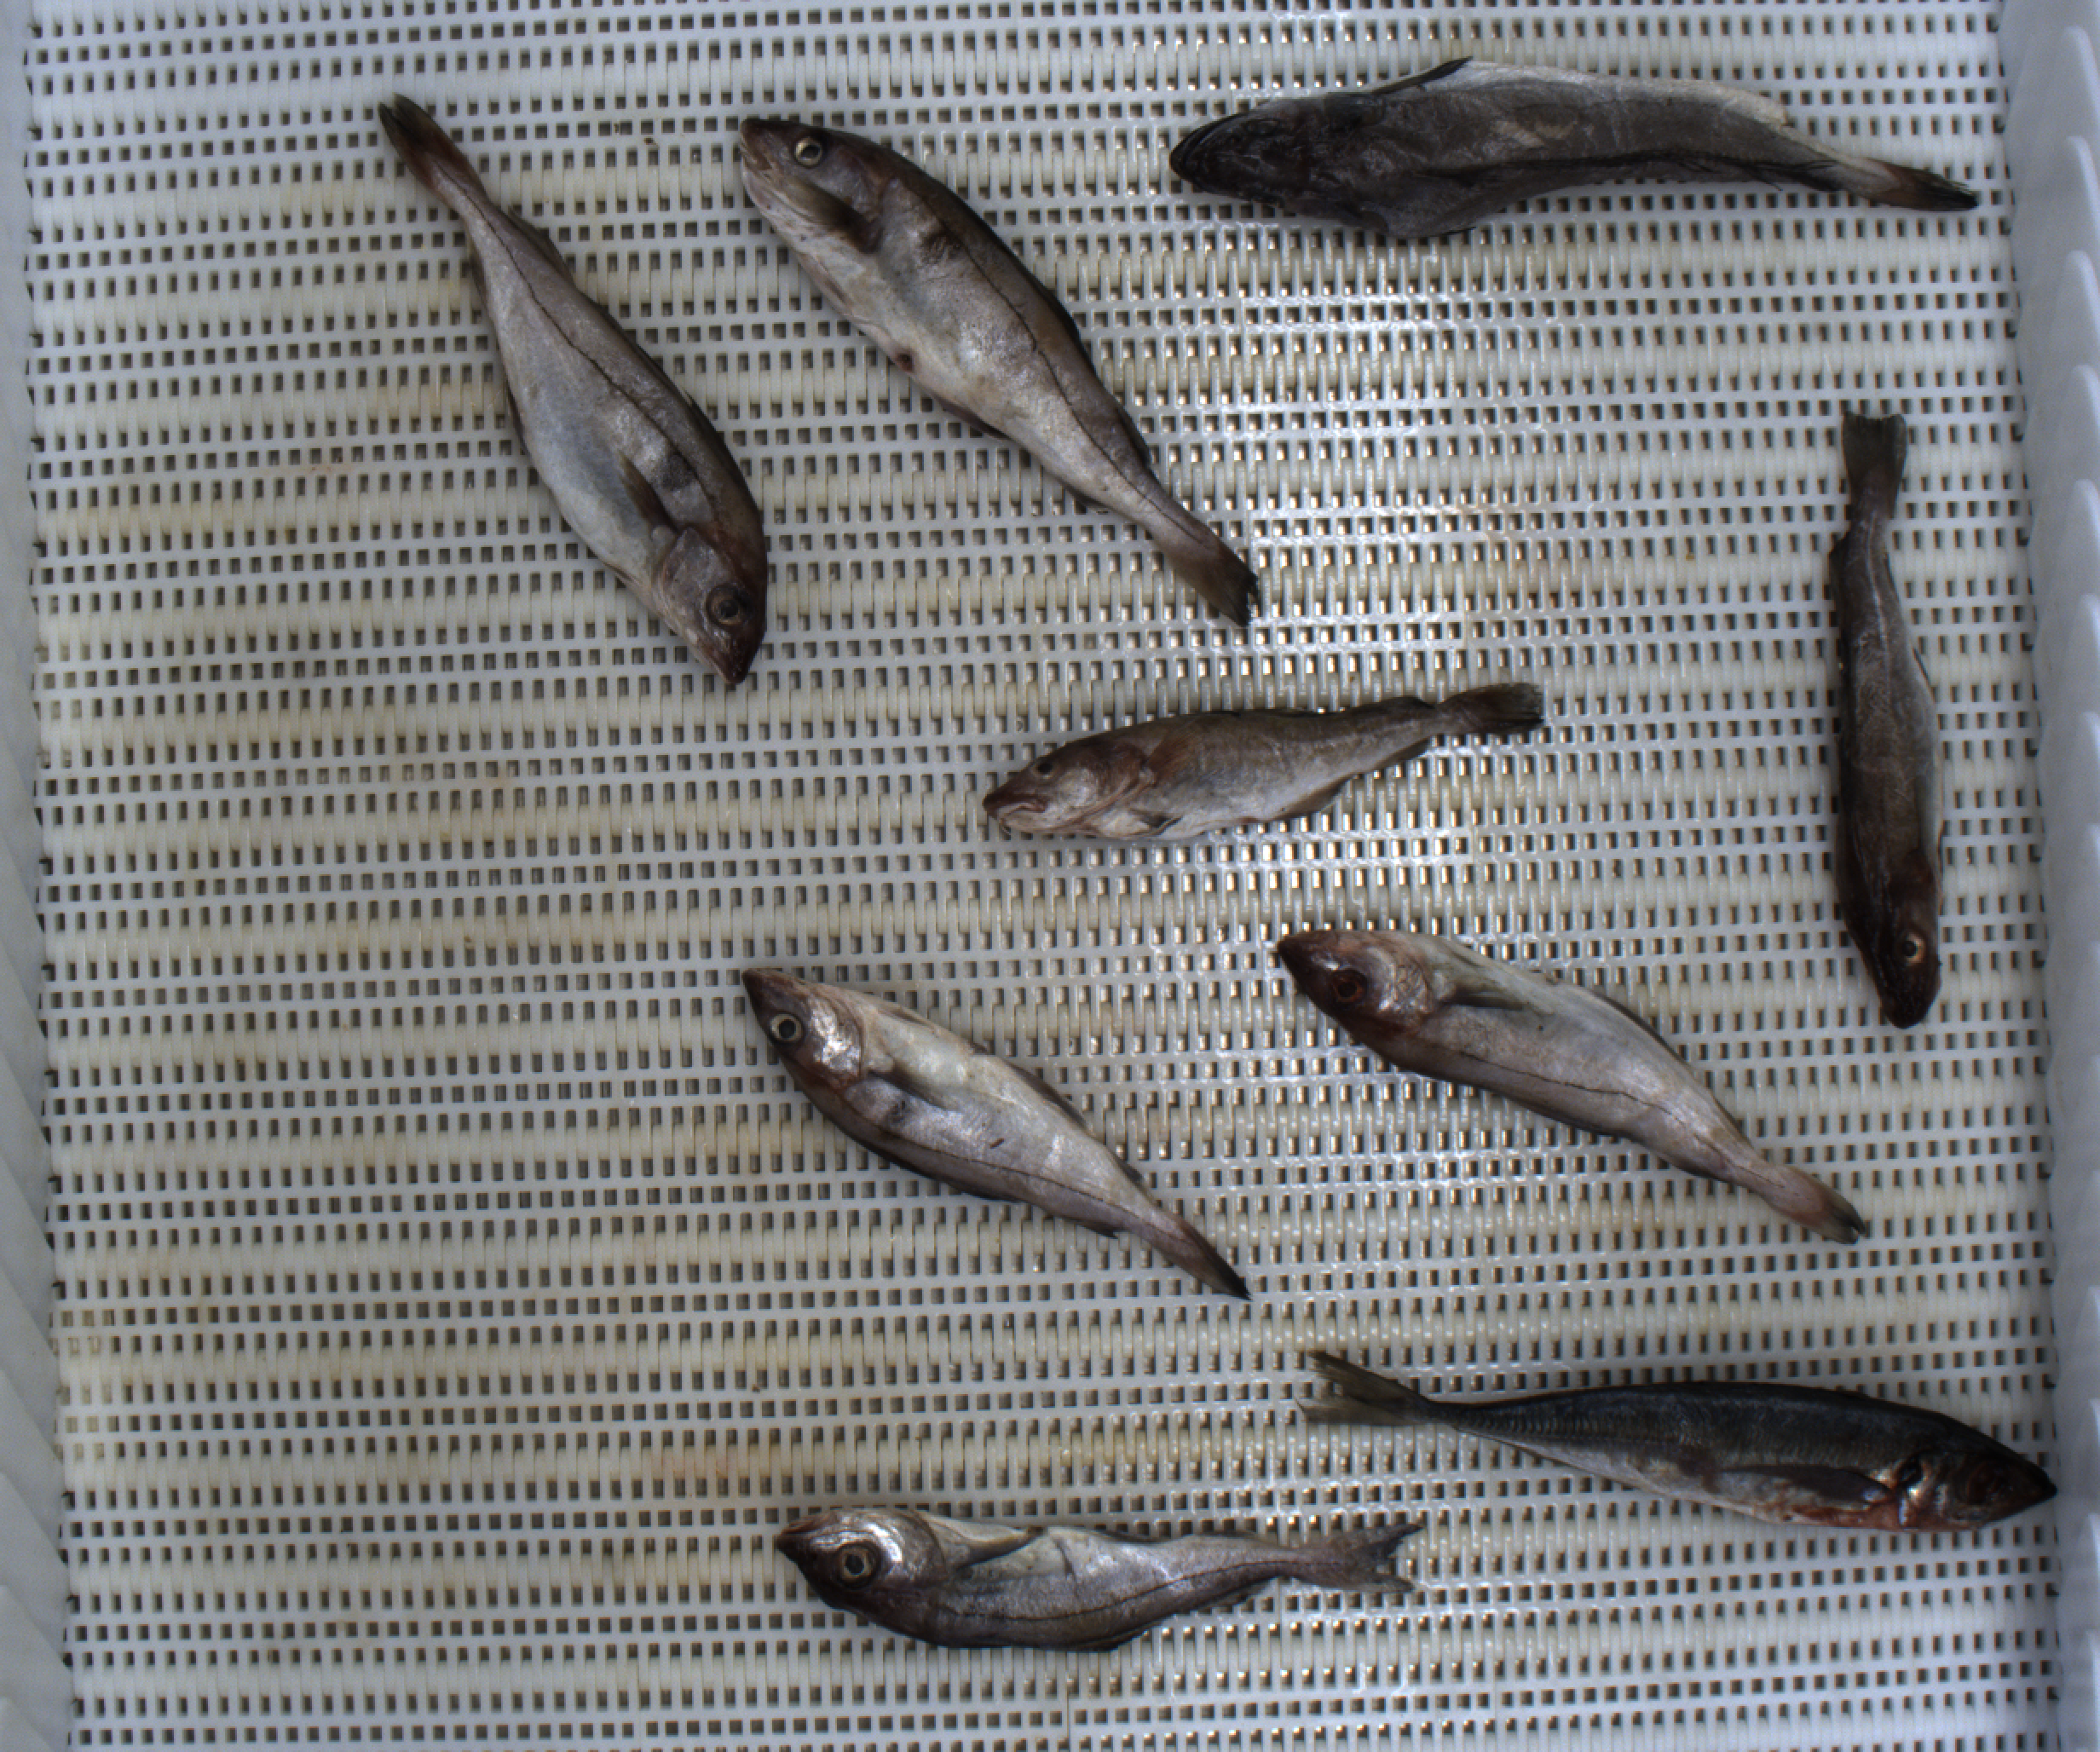
Total fish: 9
Cod: 2
Haddock: 5
Whiting: 0
Hake: 1
Horse mackerel: 1
Saithe: 0
Other: 0